City of London

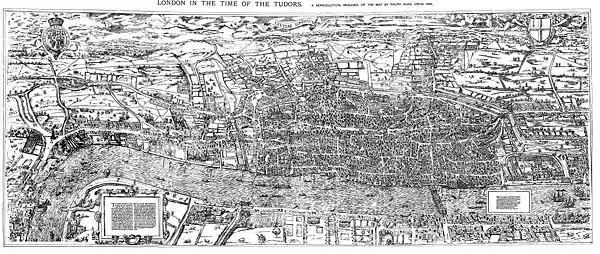
The "Woodcut" map of London, dating from the 1560s

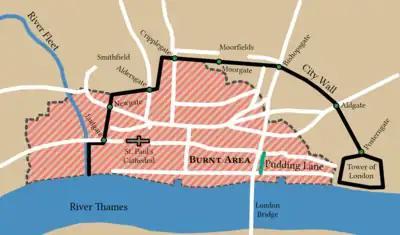
Map showing the extent of the Great Fire of London, which destroyed nearly 80% of the City

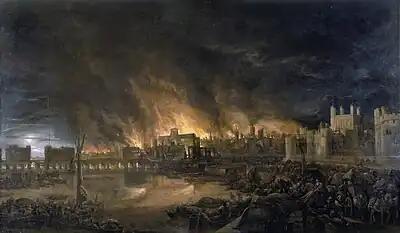
The 1666 Great Fire as depicted in a 17th-century painting: it depicts Old London Bridge at left, churches, houses, and the Tower of London at right, as seen from a boat near Tower Wharf.

The city was burnt severely on a number of occasions, the worst being in 1123 and in the Great Fire of London in 1666. Both of these fires were referred to as "the" Great Fire. After the fire of 1666, a number of plans were drawn up to remodel the city and its street pattern into a renaissance-style city with planned urban blocks, squares and boulevards. These plans were almost entirely not taken up, and the medieval street pattern re-emerged almost intact.